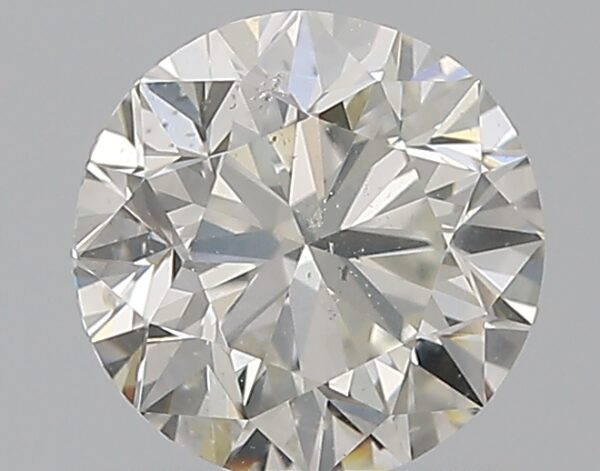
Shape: round
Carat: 1
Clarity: SI2
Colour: J
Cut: VG
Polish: EX
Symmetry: VG
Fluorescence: N
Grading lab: GIA
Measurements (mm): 6.19 x 6.26 x 4.03